Dean's Grange Cemetery

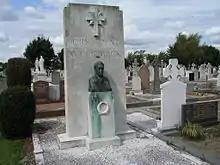
John McCormack (1884–1945), world-famous tenor

United Kingdom armed services casualties of the 1916 rising and the "Leinster" sinking are among the 75 Commonwealth service personnel of World War I who are buried in this cemetery, as are 27 from World War II, whose graves are registered and maintained by the Commonwealth War Graves Commission.